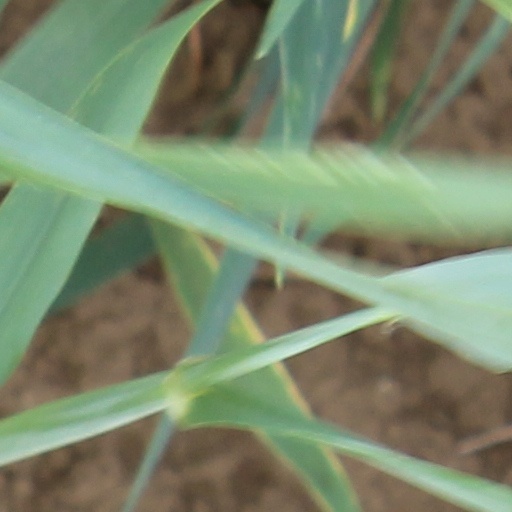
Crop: wheat